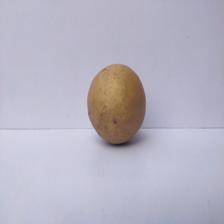
Size: Large